London Stone

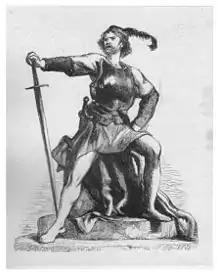
Jack Cade on London Stone, from Henry VI, Part 2. Illustration by Sir John Gilbert to "The Works of William Shakespeare", 1881

By the 1960s, archaeologists had noted that in its original location London Stone would have been aligned on the centre of a large Roman building, probably an administrative building, now known to have lain in the area of Cannon Street station. This has been tentatively identified as a "praetorium", even the local "governor's palace". It has further been suggested – originally by the archaeologist Peter Marsden, who excavated there from 1961–1972 – that the stone may have formed part of its main entrance or gate. This ""praetorium" gate theory", while impossible to prove, is the prevailing one among modern experts.